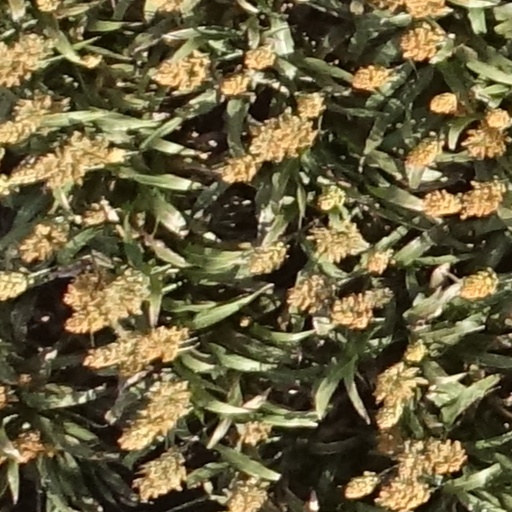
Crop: sorghum